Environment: real
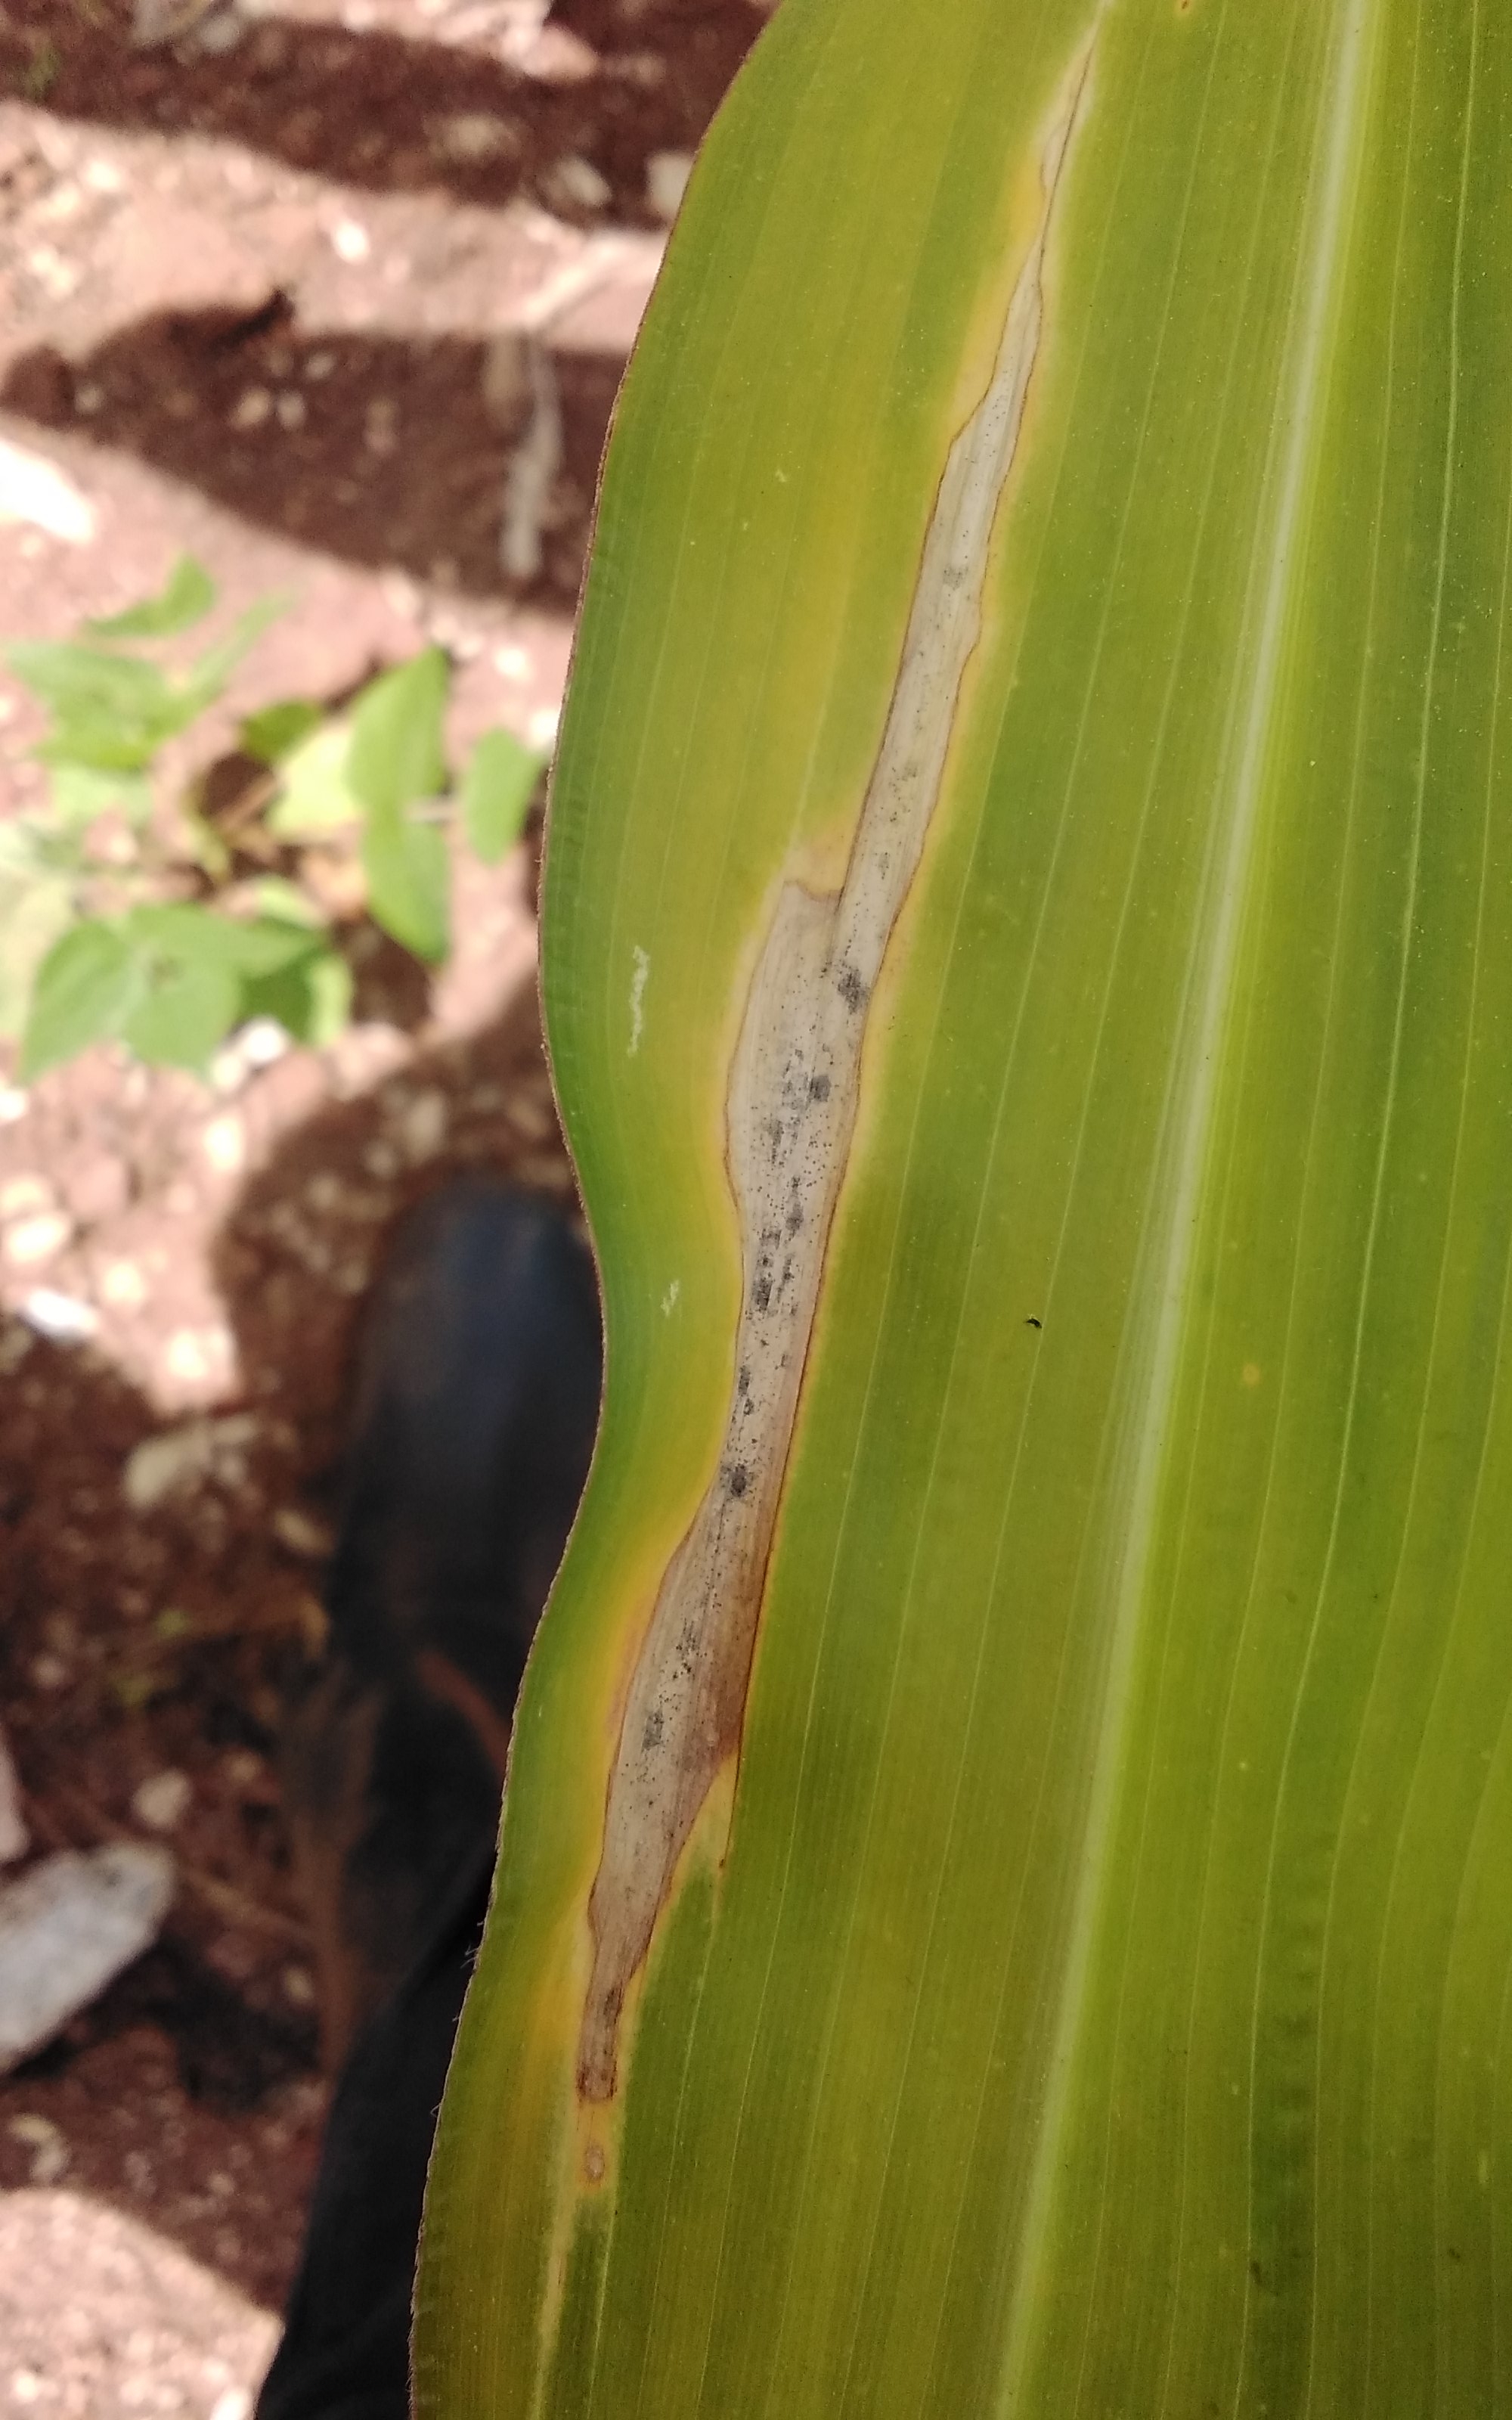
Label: northern_corn_leaf_blight